AWS (band)

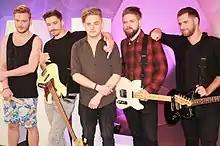
AWS in 2018. Left to right: Veress, Schiszler, Siklósi, Kökényes and Brucker.

The band played Sziget Festival in 2010 and have toured across Europe, in Austria, England, the Netherlands, Romania, Slovenia, and Spain. They won the MTV Brand award for New Winning Band. They have toured with Blind Myself.